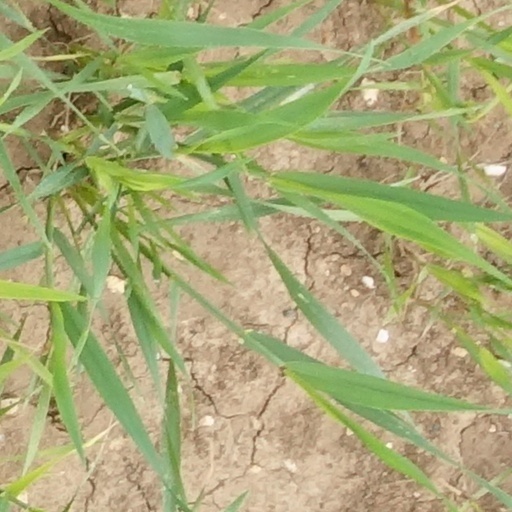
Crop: wheat